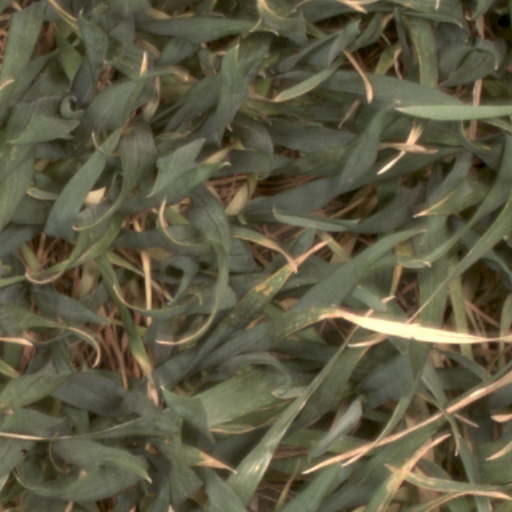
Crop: wheat